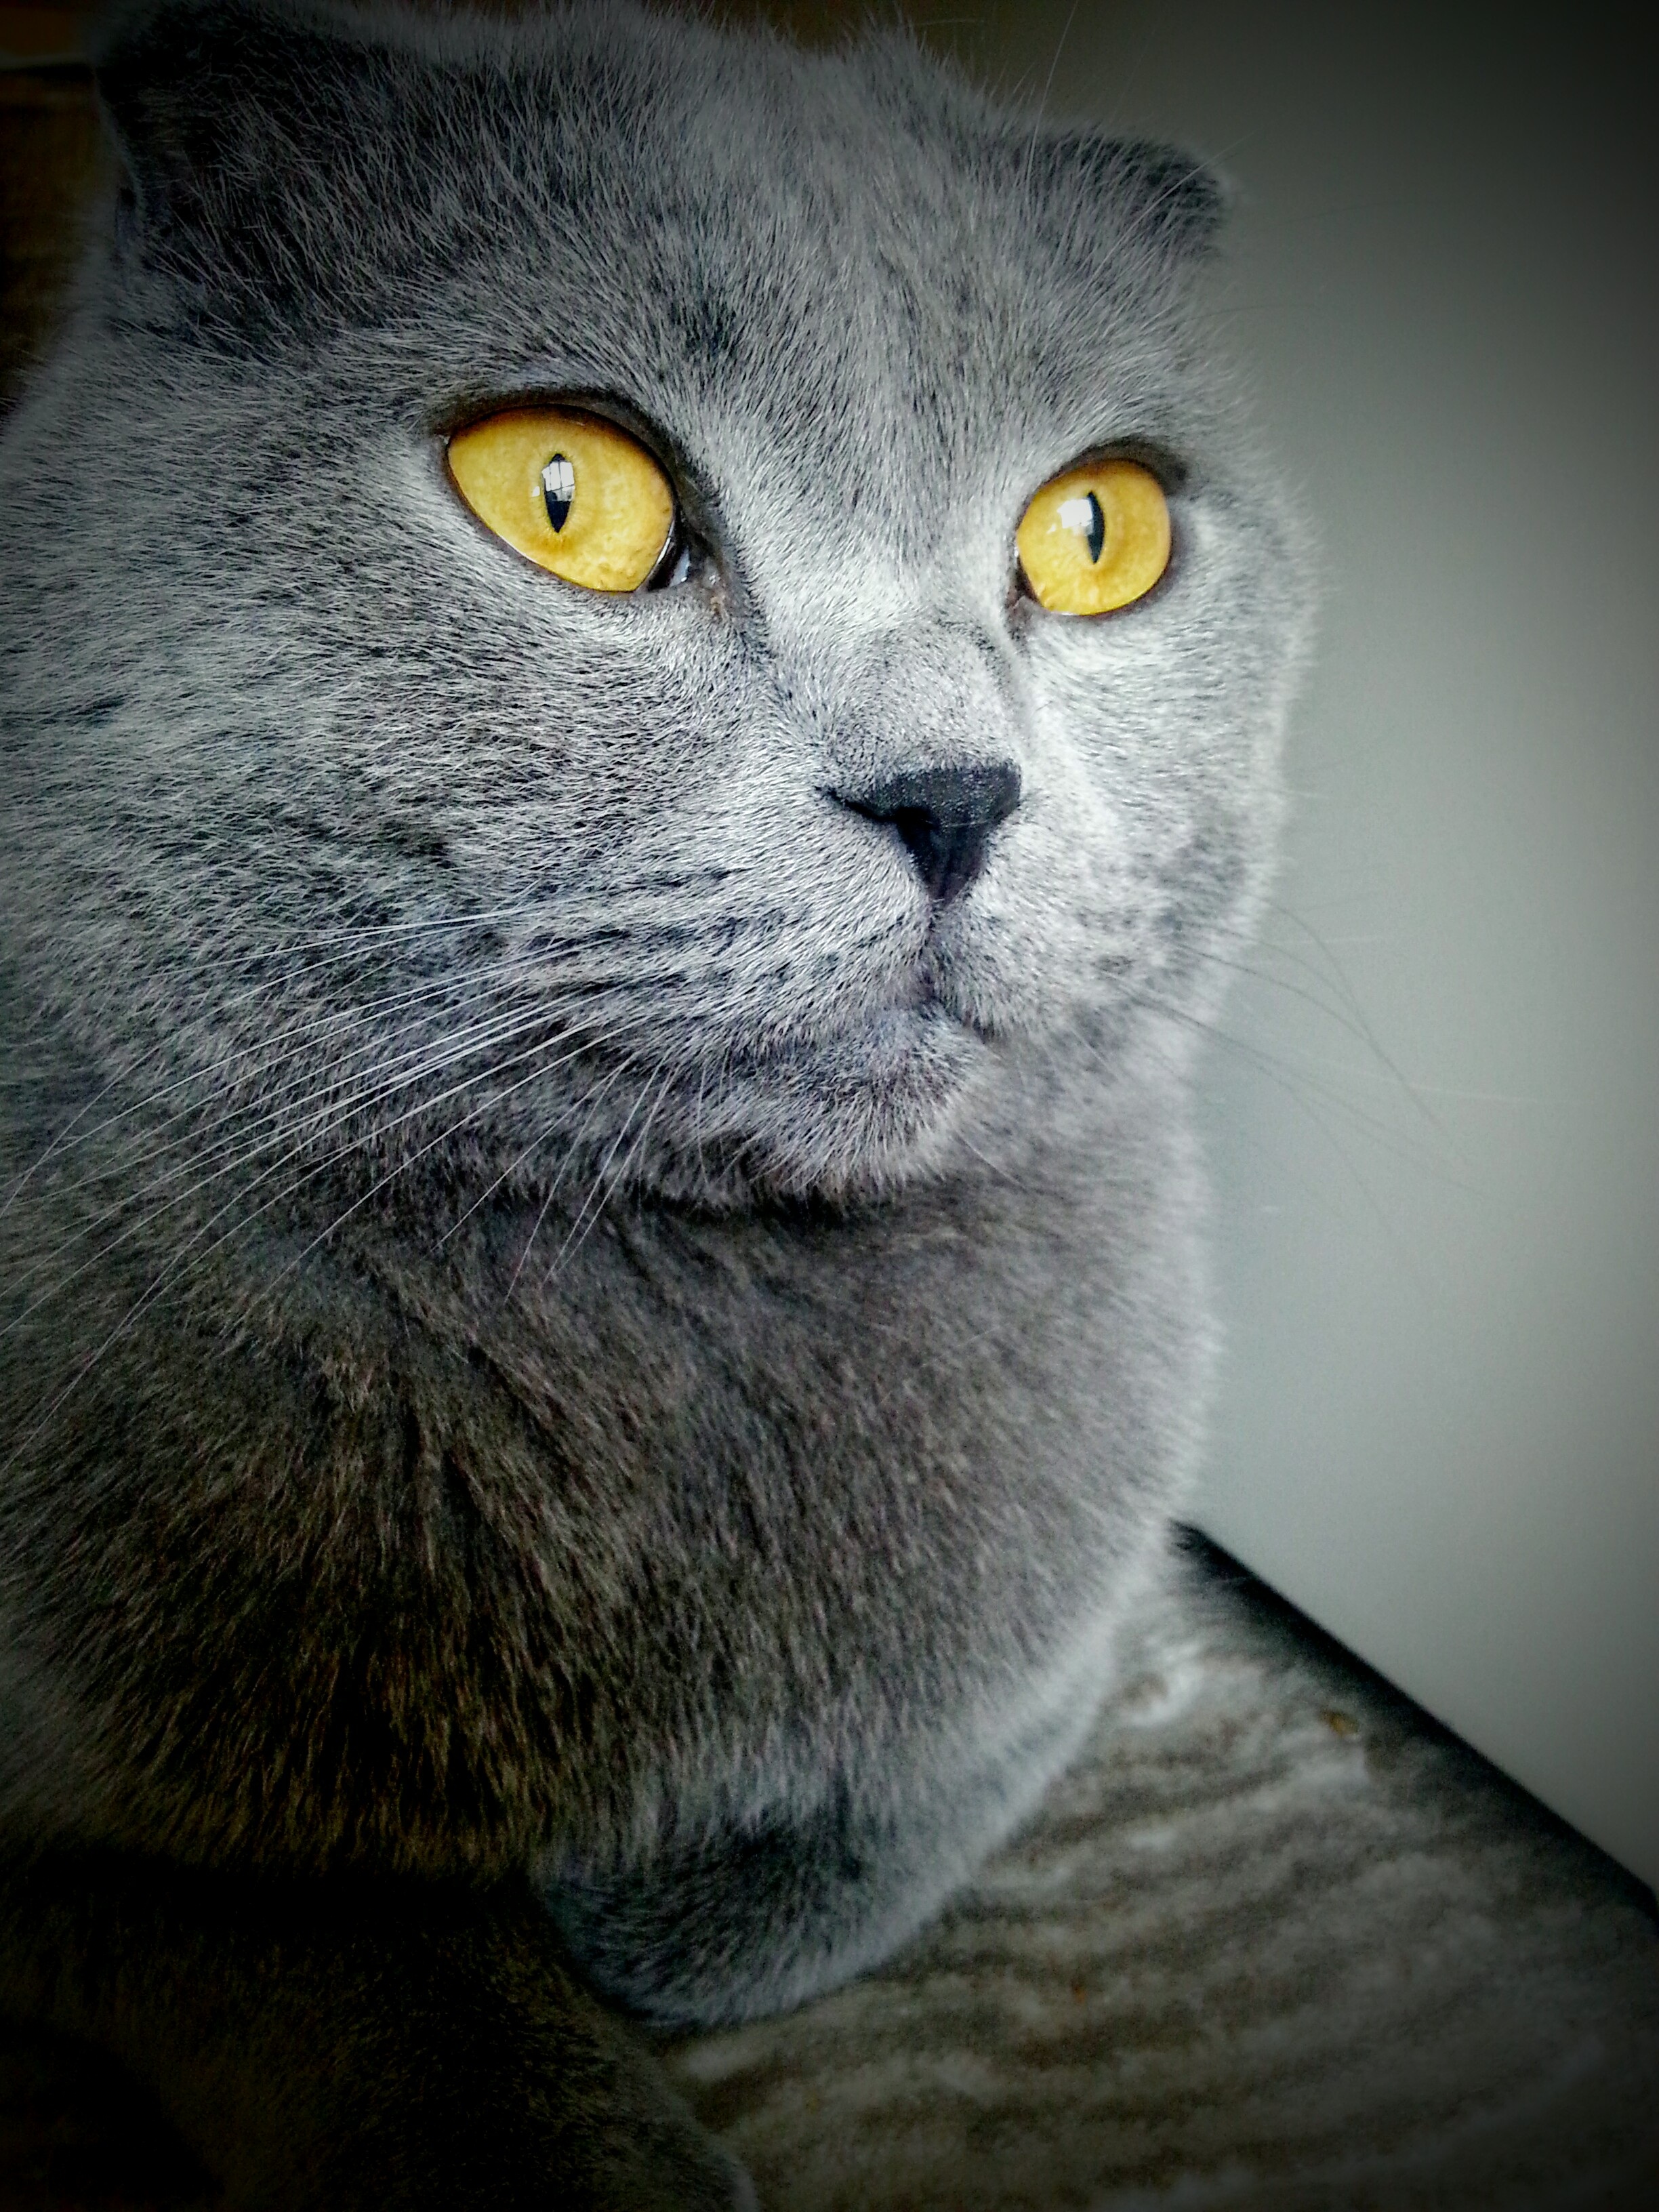
cat, mammal, fauna, close up, nose, whiskers, eye, vertebrate, and, british shorthair, eternal, chartreux, russian blue, small to medium sized cats, cat like mammal, swore